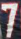
Number: 7